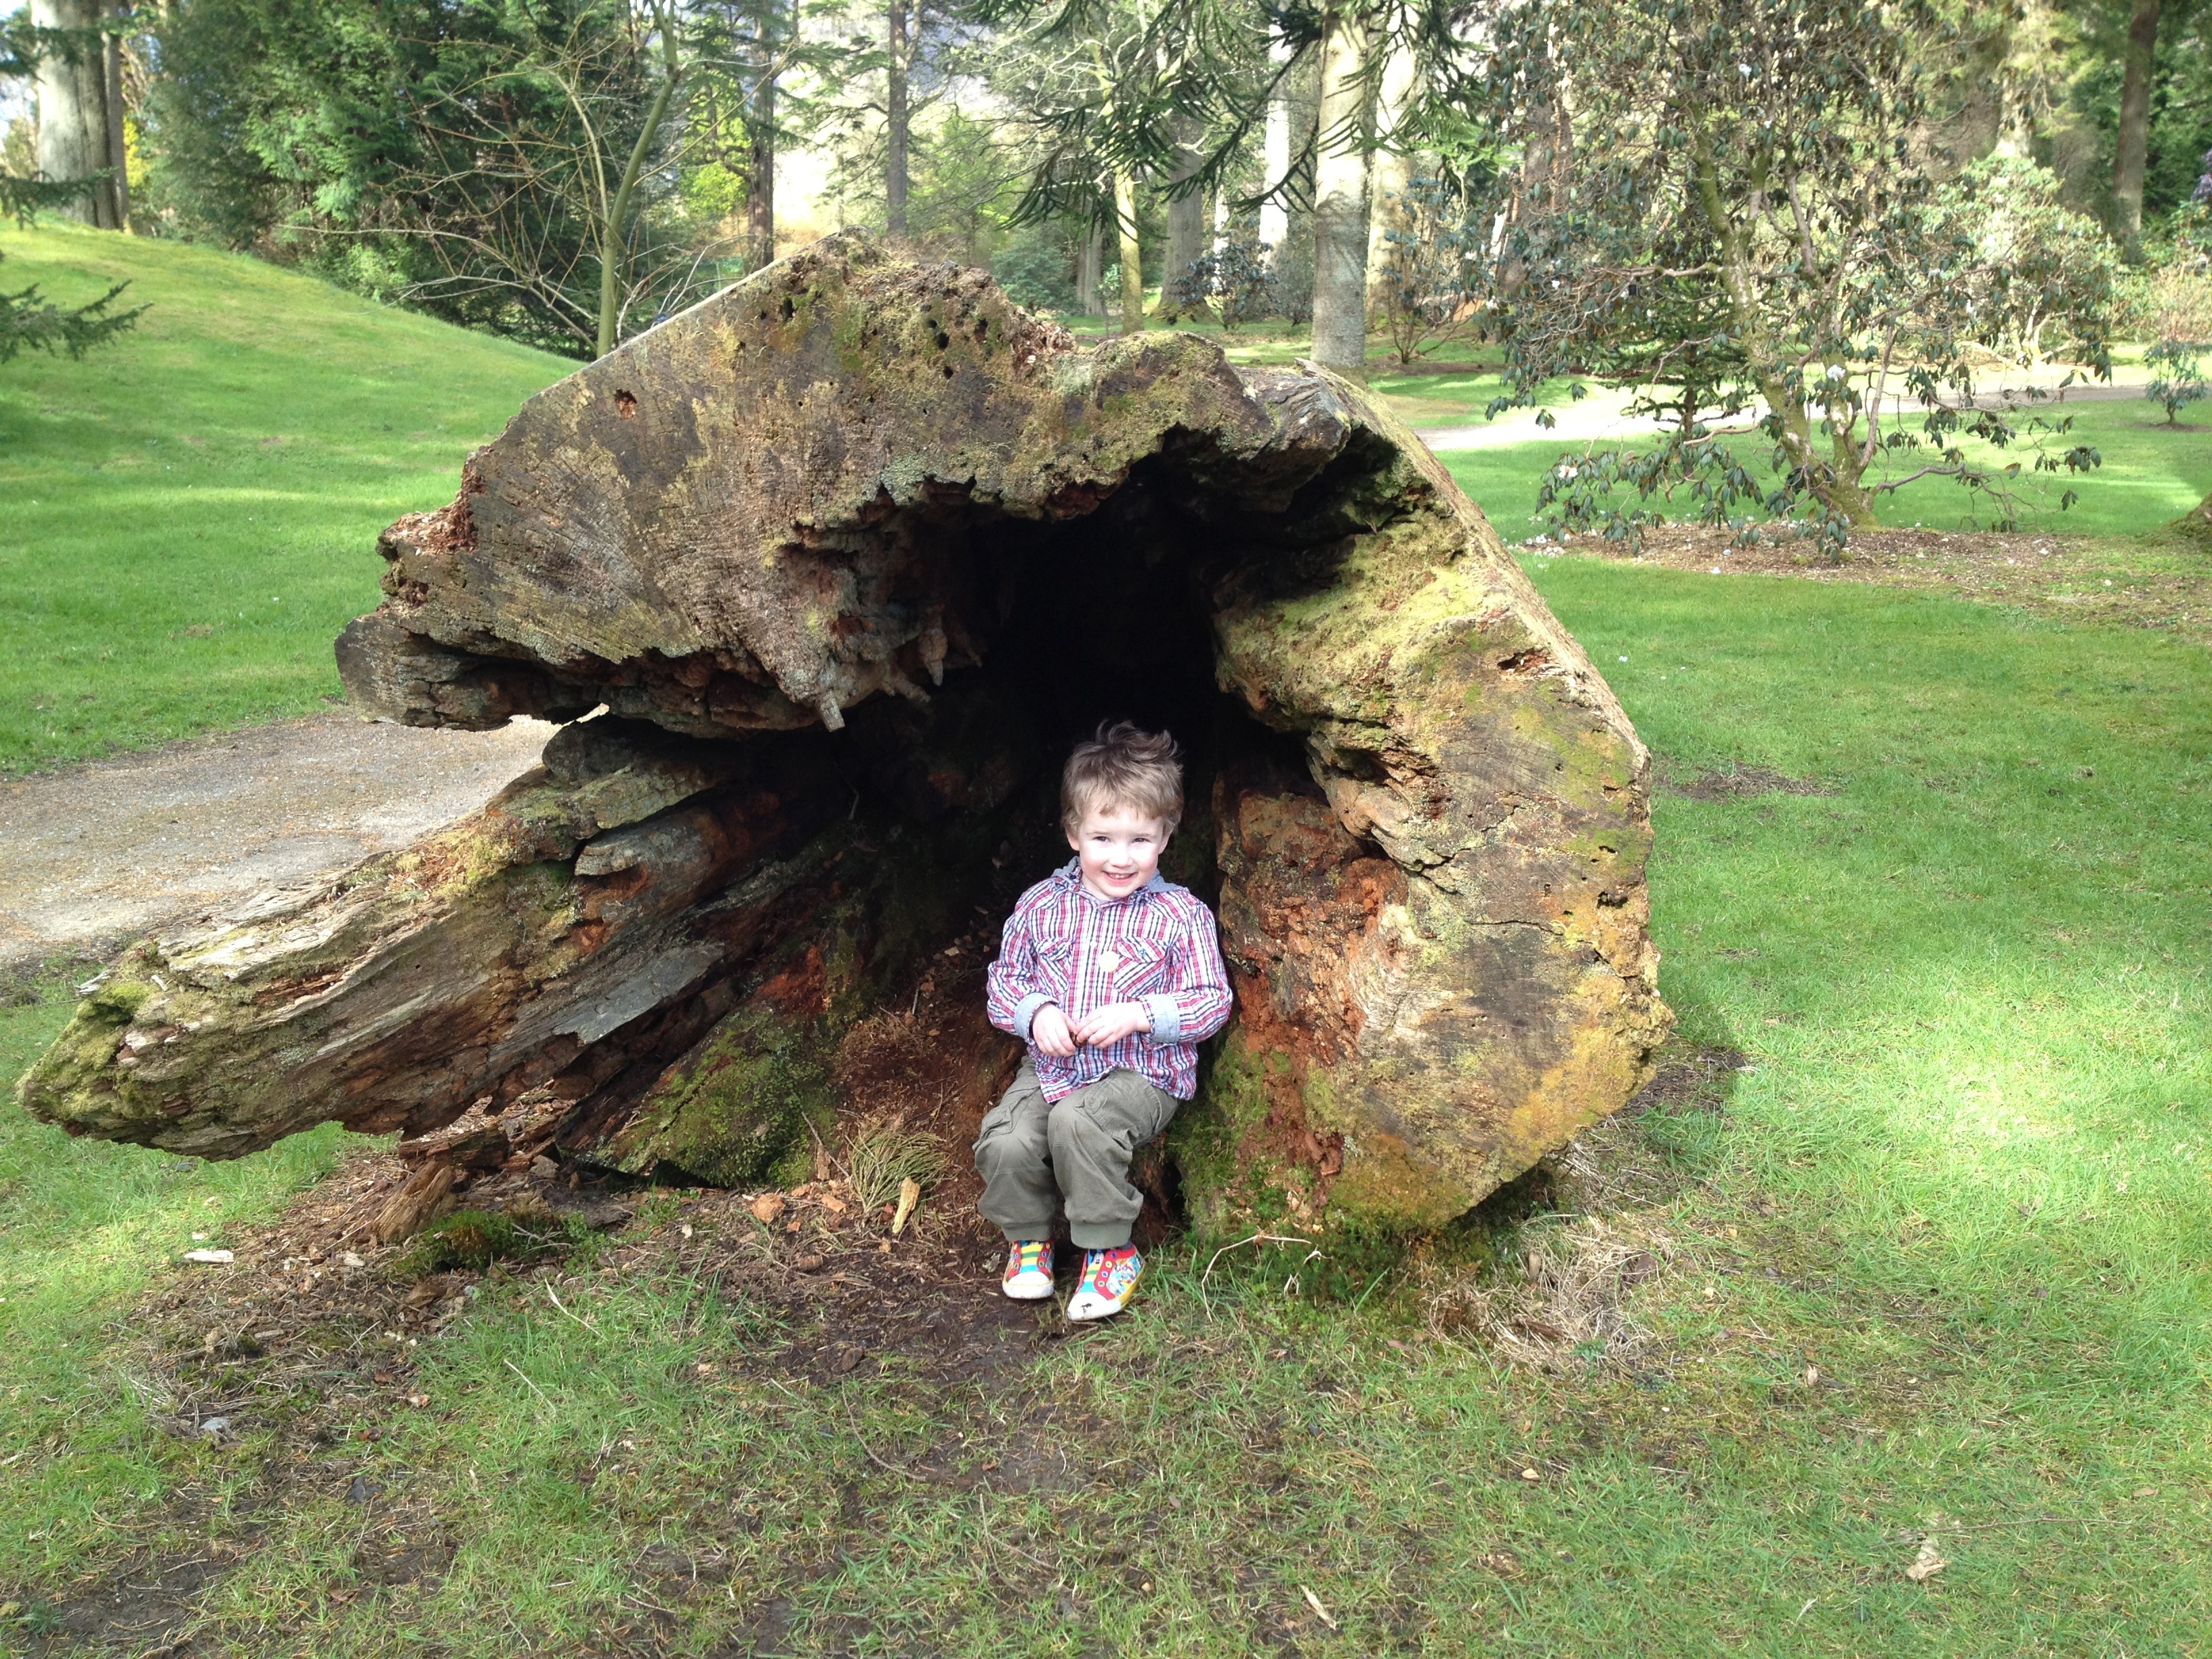
tree, nature, forest, outdoor, rock, boy, old, tree trunk, boulder, exploring, woodland